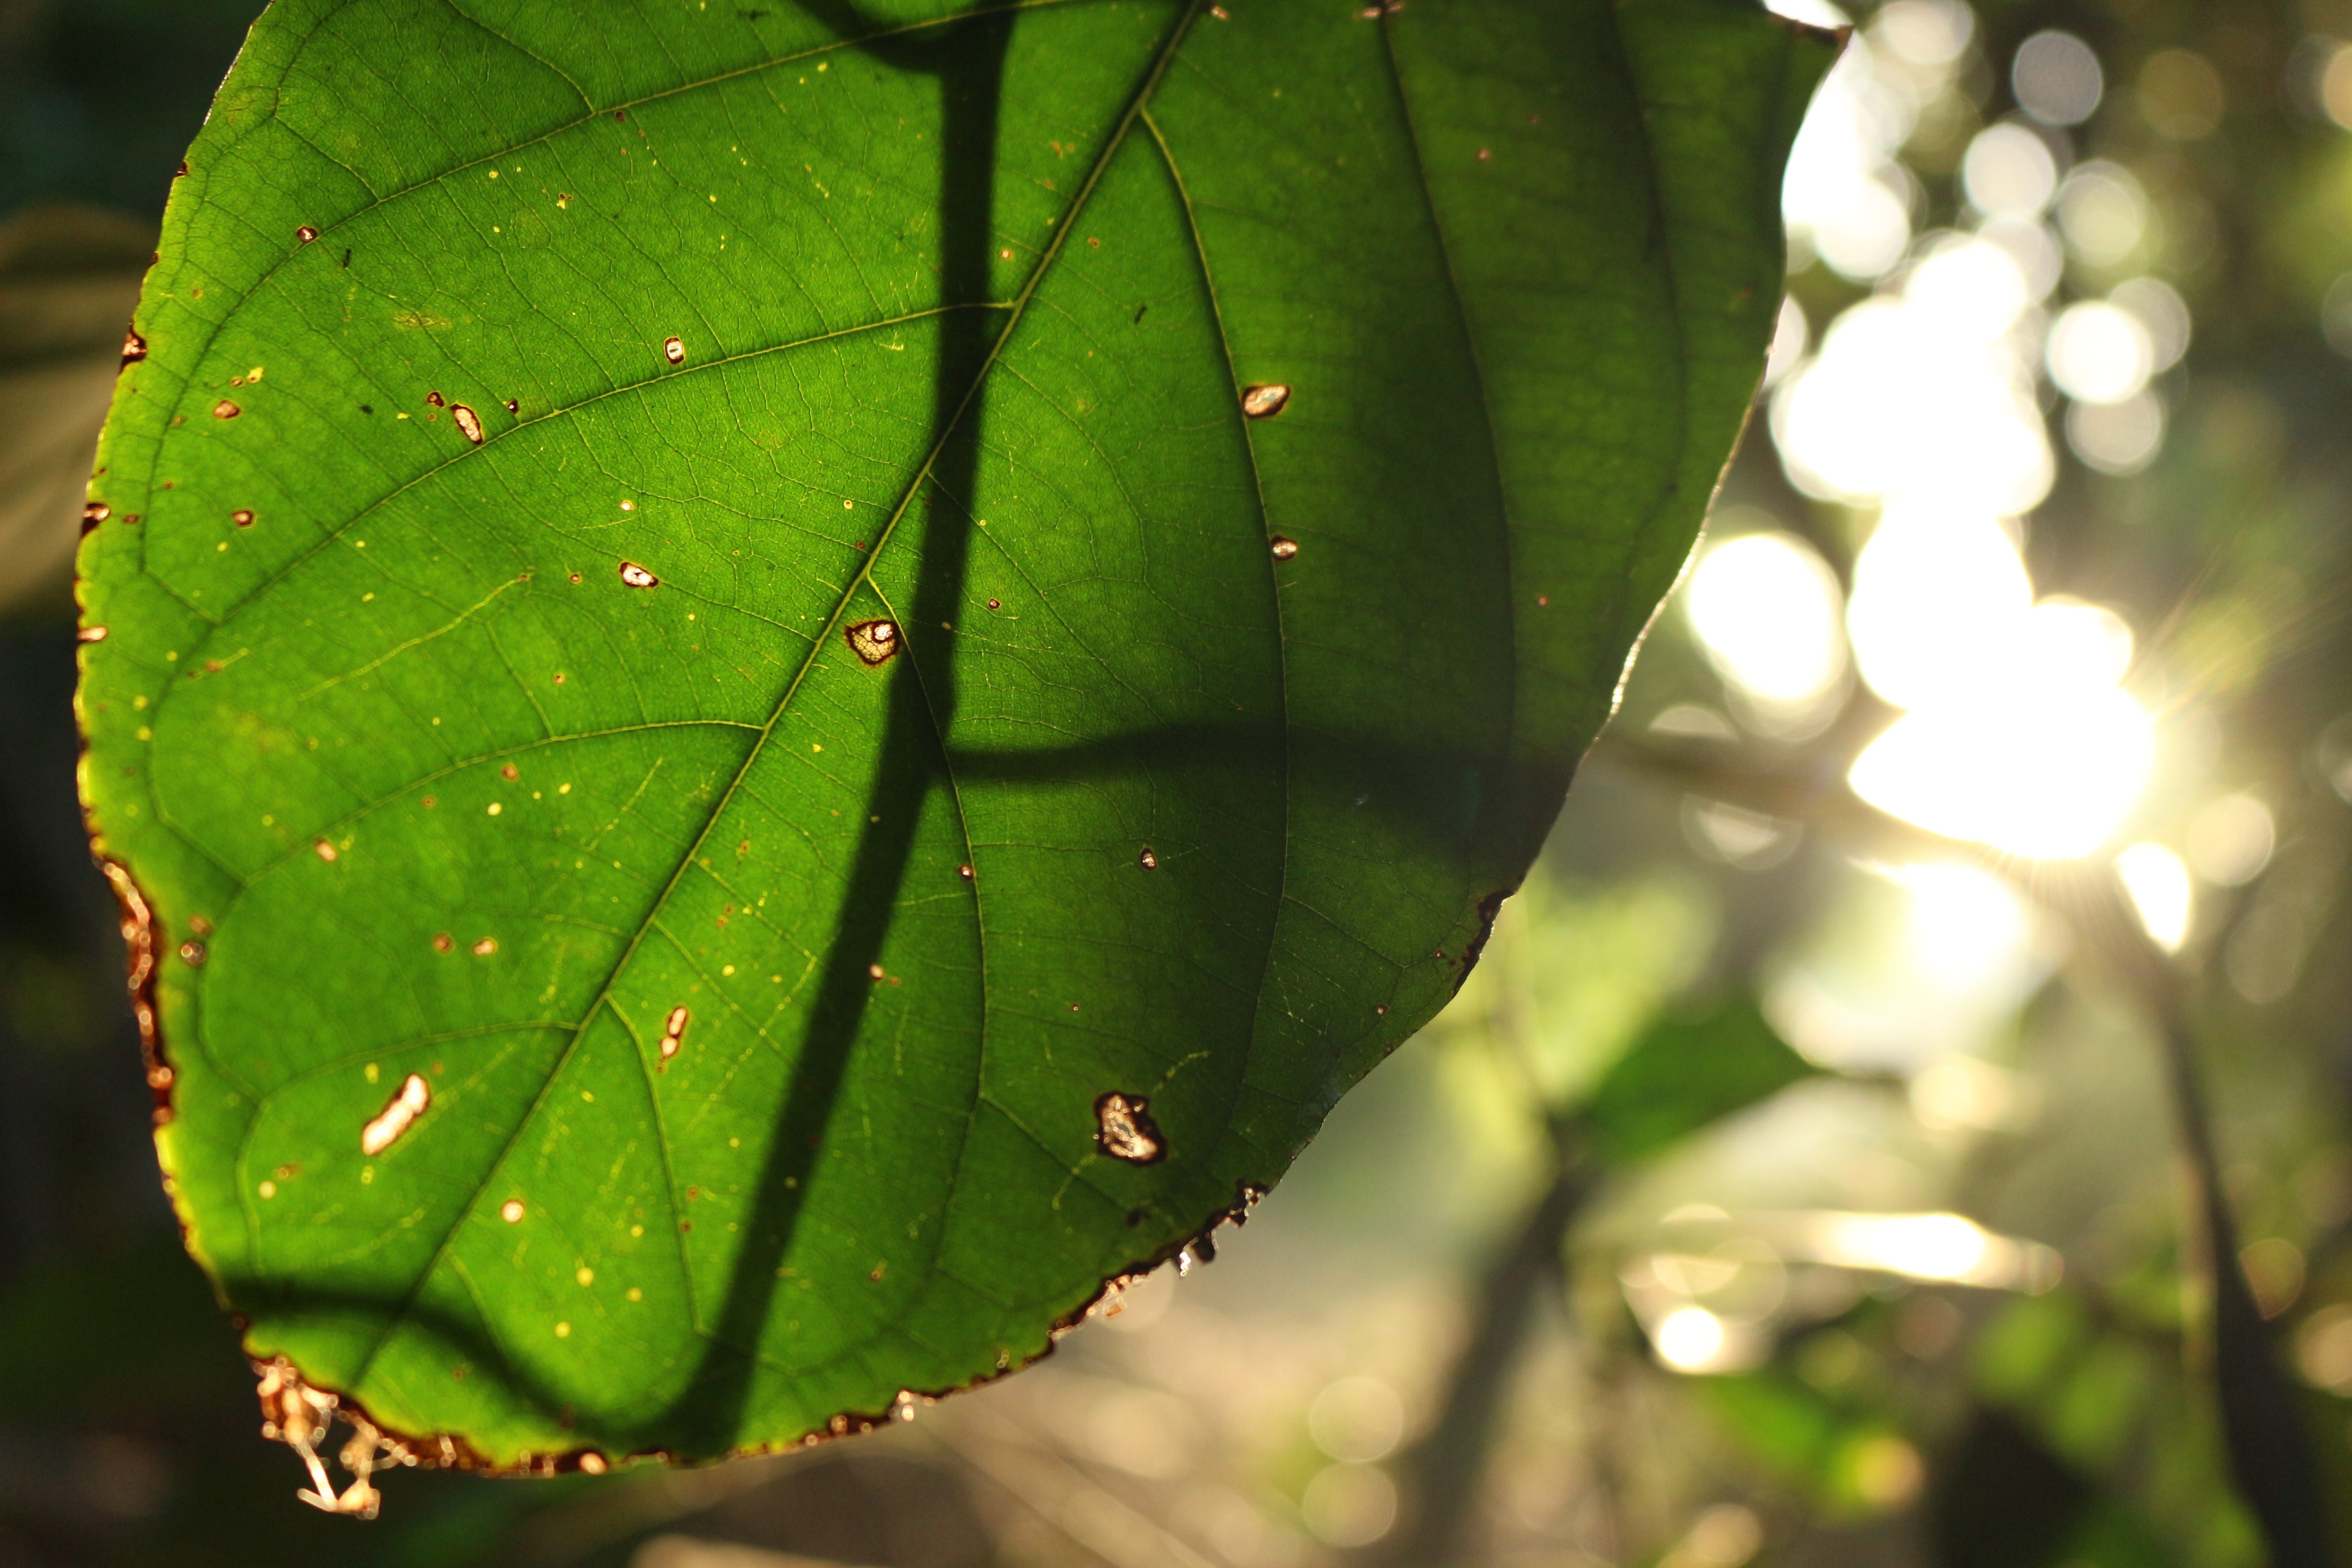
tree, nature, forest, branch, plant, sunlight, leaf, flower, green, jungle, autumn, botany, flora, close up, macro photography, plant stem, woody plant